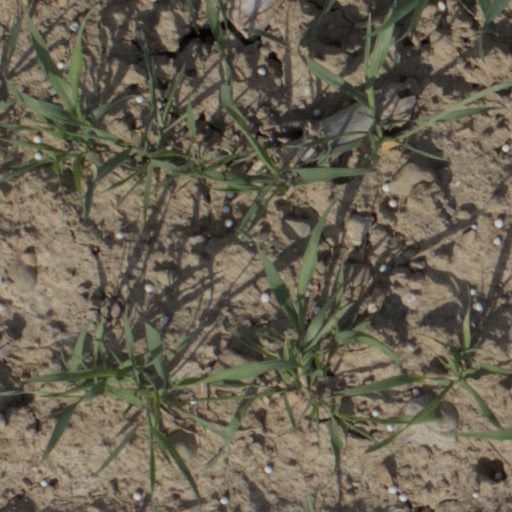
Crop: wheat